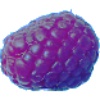
Label: Raspberry 1